Thewa

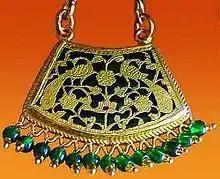

Thewa is a special art of jewelry making which involves fusing of intricately worked-out sheet gold on molten glass. It evolved in Pratapgarh district, Rajasthan India. Its origin dates back to the rajput era.